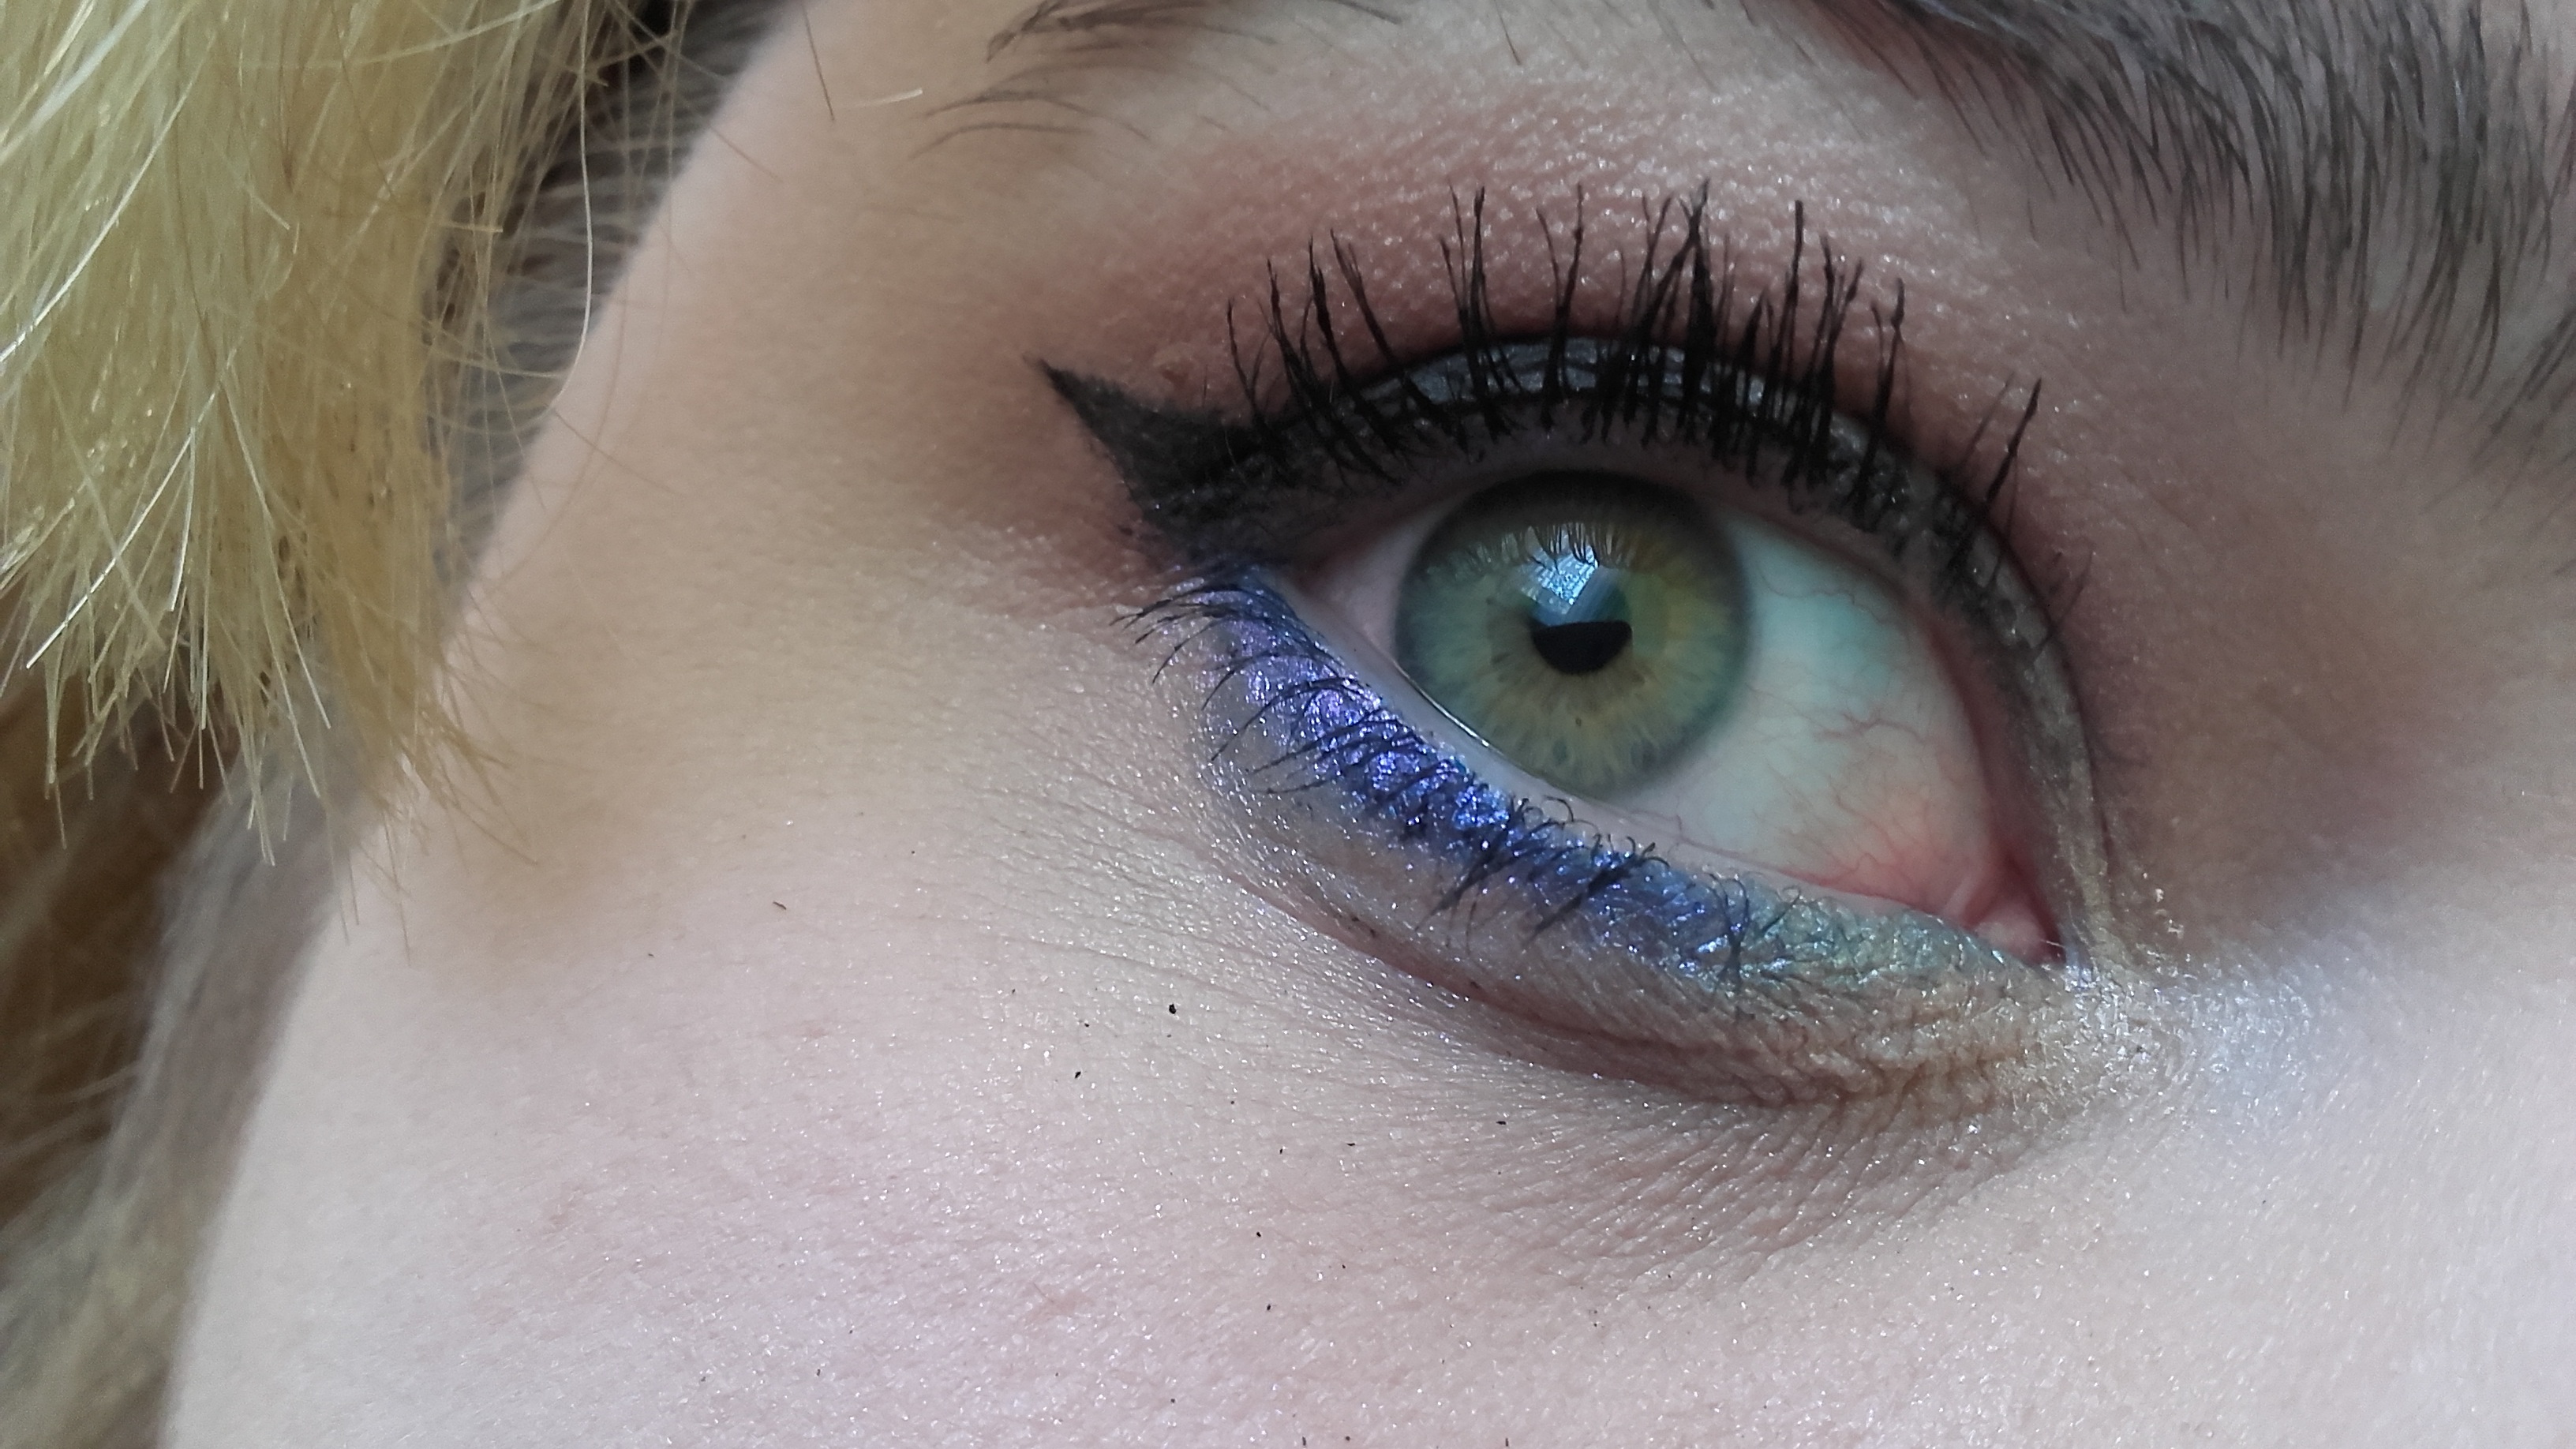
girl, color, paint, blue, lady, makeup, eyebrow, eyelash, close up, human body, face, nose, eyes, cheek, women, eye, head, skin, beauty, organ, cosmetics, beautiful woman, eye painting, forehead, eyelids, eyelash extensions